State and royal cars of the United Kingdom

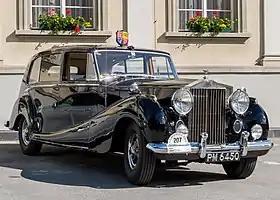
Margaret's 1954 Rolls-Royce Phantom IV

The official fleet was augmented in 2012 by two stretched Jaguar XJ formal limousines (with number plates NGN 1 and NGN 2), acquired in 2012 and used as support vehicles; they are painted in claret and black and have fittings for a mascot, roof flag and shield. The three Daimler DS420 limousines (acquired in 1988 and 1992) also continued to be used on formal occasions; all three were used to convey the bridesmaids and pages at Royal Wedding in 2018.